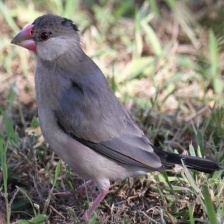
Species: JAVA SPARROW
Scientific name: LONCHURA ORYZIVORA